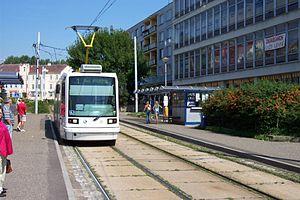
Le tramway de Most - Litvínov, circule depuis 1901 et relie la ville de Most à Litvínov, en République tchèque.